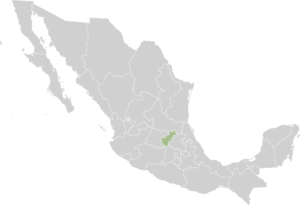
Querétaro
Querétaro
Querétaro er en delstat i det centrale Mexico. Mod nord deler staten grænse med San Luis Potosí, mod øst med Guanajuato, mod vest med Hidalgo, mod sydøst med delstaten Mexico og mod sydvest med Michoacán. Arealet er 11.978 km². Ved folketællingen i 2000 havde delstaten 1.404.306 indbyggere. ISO 3166-2 er MX-QUE.